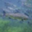
Label: trout